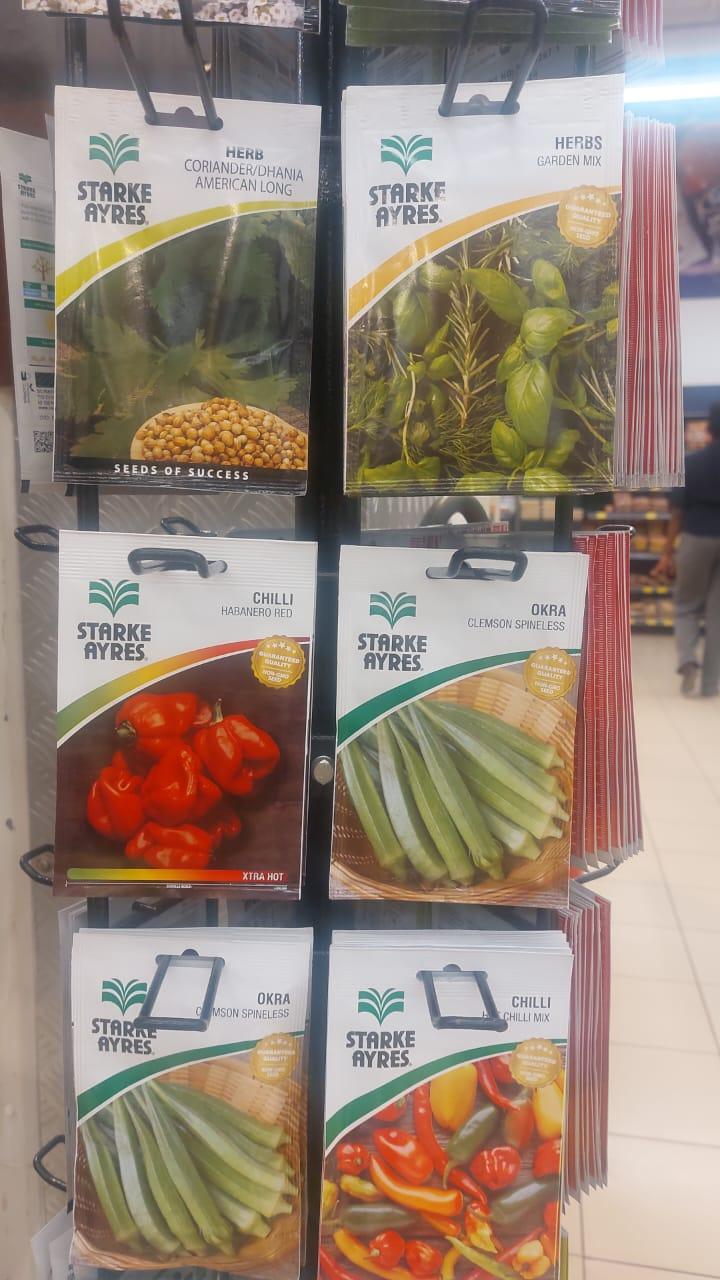
Mbegu za mazao ya aina mbalimbali, zikiwa zimehifadhiwa katika paketi zilizotengenezwa kwa kutumia plastiki, ili zisiweze kuharibika, na kupangiliwa katika rafu za chuma kwa mpangilio wa safu mbili.